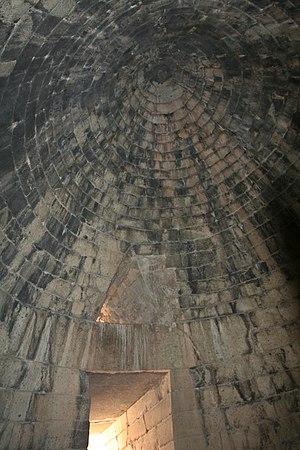
Le mot latin tumulus désigne une éminence artificielle, circulaire ou non, recouvrant une sépulture. En haut français, on emploie aussi le mot tombelle.